Howie Odell

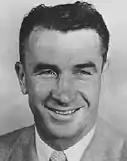
circa 1950

Howard Odell (November 30, 1910 – October 30, 2000) was an American college football player and coach. He was the head coach at Yale University from 1943 to 1947, and at the University of Washington from 1948 to 1952, compiling a career record of 58–40–4. Born to Harry H. Odell, Howie Odell was one of six children.